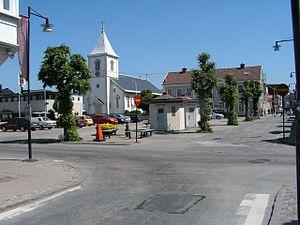
Ville historique de Suède et chef-lieu de la commune de Kungsbacka, Kungsbacka se situe au nord du comté de Halland. En 2010, la ville comptait environ 19 057 habitants.